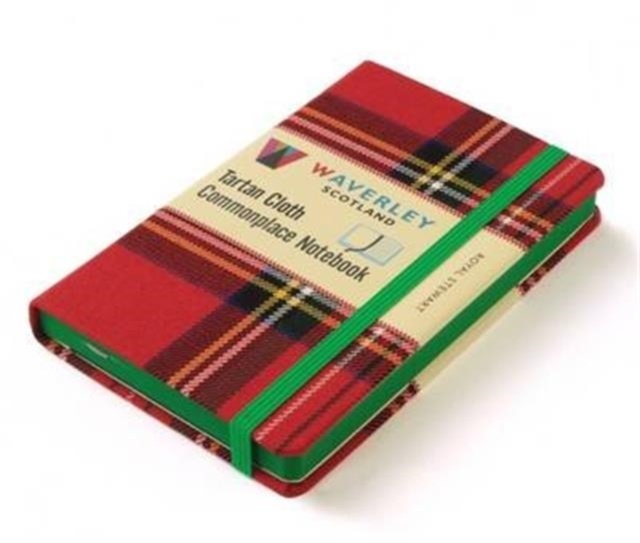
Waverley (L): Royal Stewart Tartan Cloth Large Commonplace Notebook
Author: Grosset, Ron Format: Hardback Publisher: The Gresham Publishing Co. Ltd Weight in grams: 340 Dimensions in mm: 215 x 136 x 18 Description: Bound in real Royal Stewart tartan Scottish cloth supplied by Kinloch Anderson, this hardback notebook is 21 x 13cm, with 192pp pages - each spread has left blank, right ruled. Has stained edges, ribbon marker, bookmark and inner note holder. Eight perforated end leaves and expandable inner note holder. Each includes a removable booklet and bookmark giving information on the specific tartan used for the binding. With 192 pages, acid-free threadsewn, 80 gsm cream shade pages, with round-cornered cover and bookblock corners, and a matching elastic closure. The tartan cloth is supplied by and produced with the authority of Kinloch Anderson who are tailors and kiltmakers in Edinburgh.
Brand: Doodle & Dot
Category: Office Supplies > General Office Supplies > Paper Products > Notebooks & Notepads > Journals